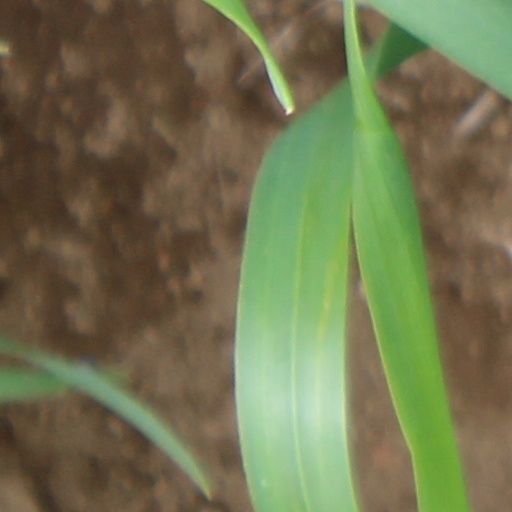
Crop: wheat